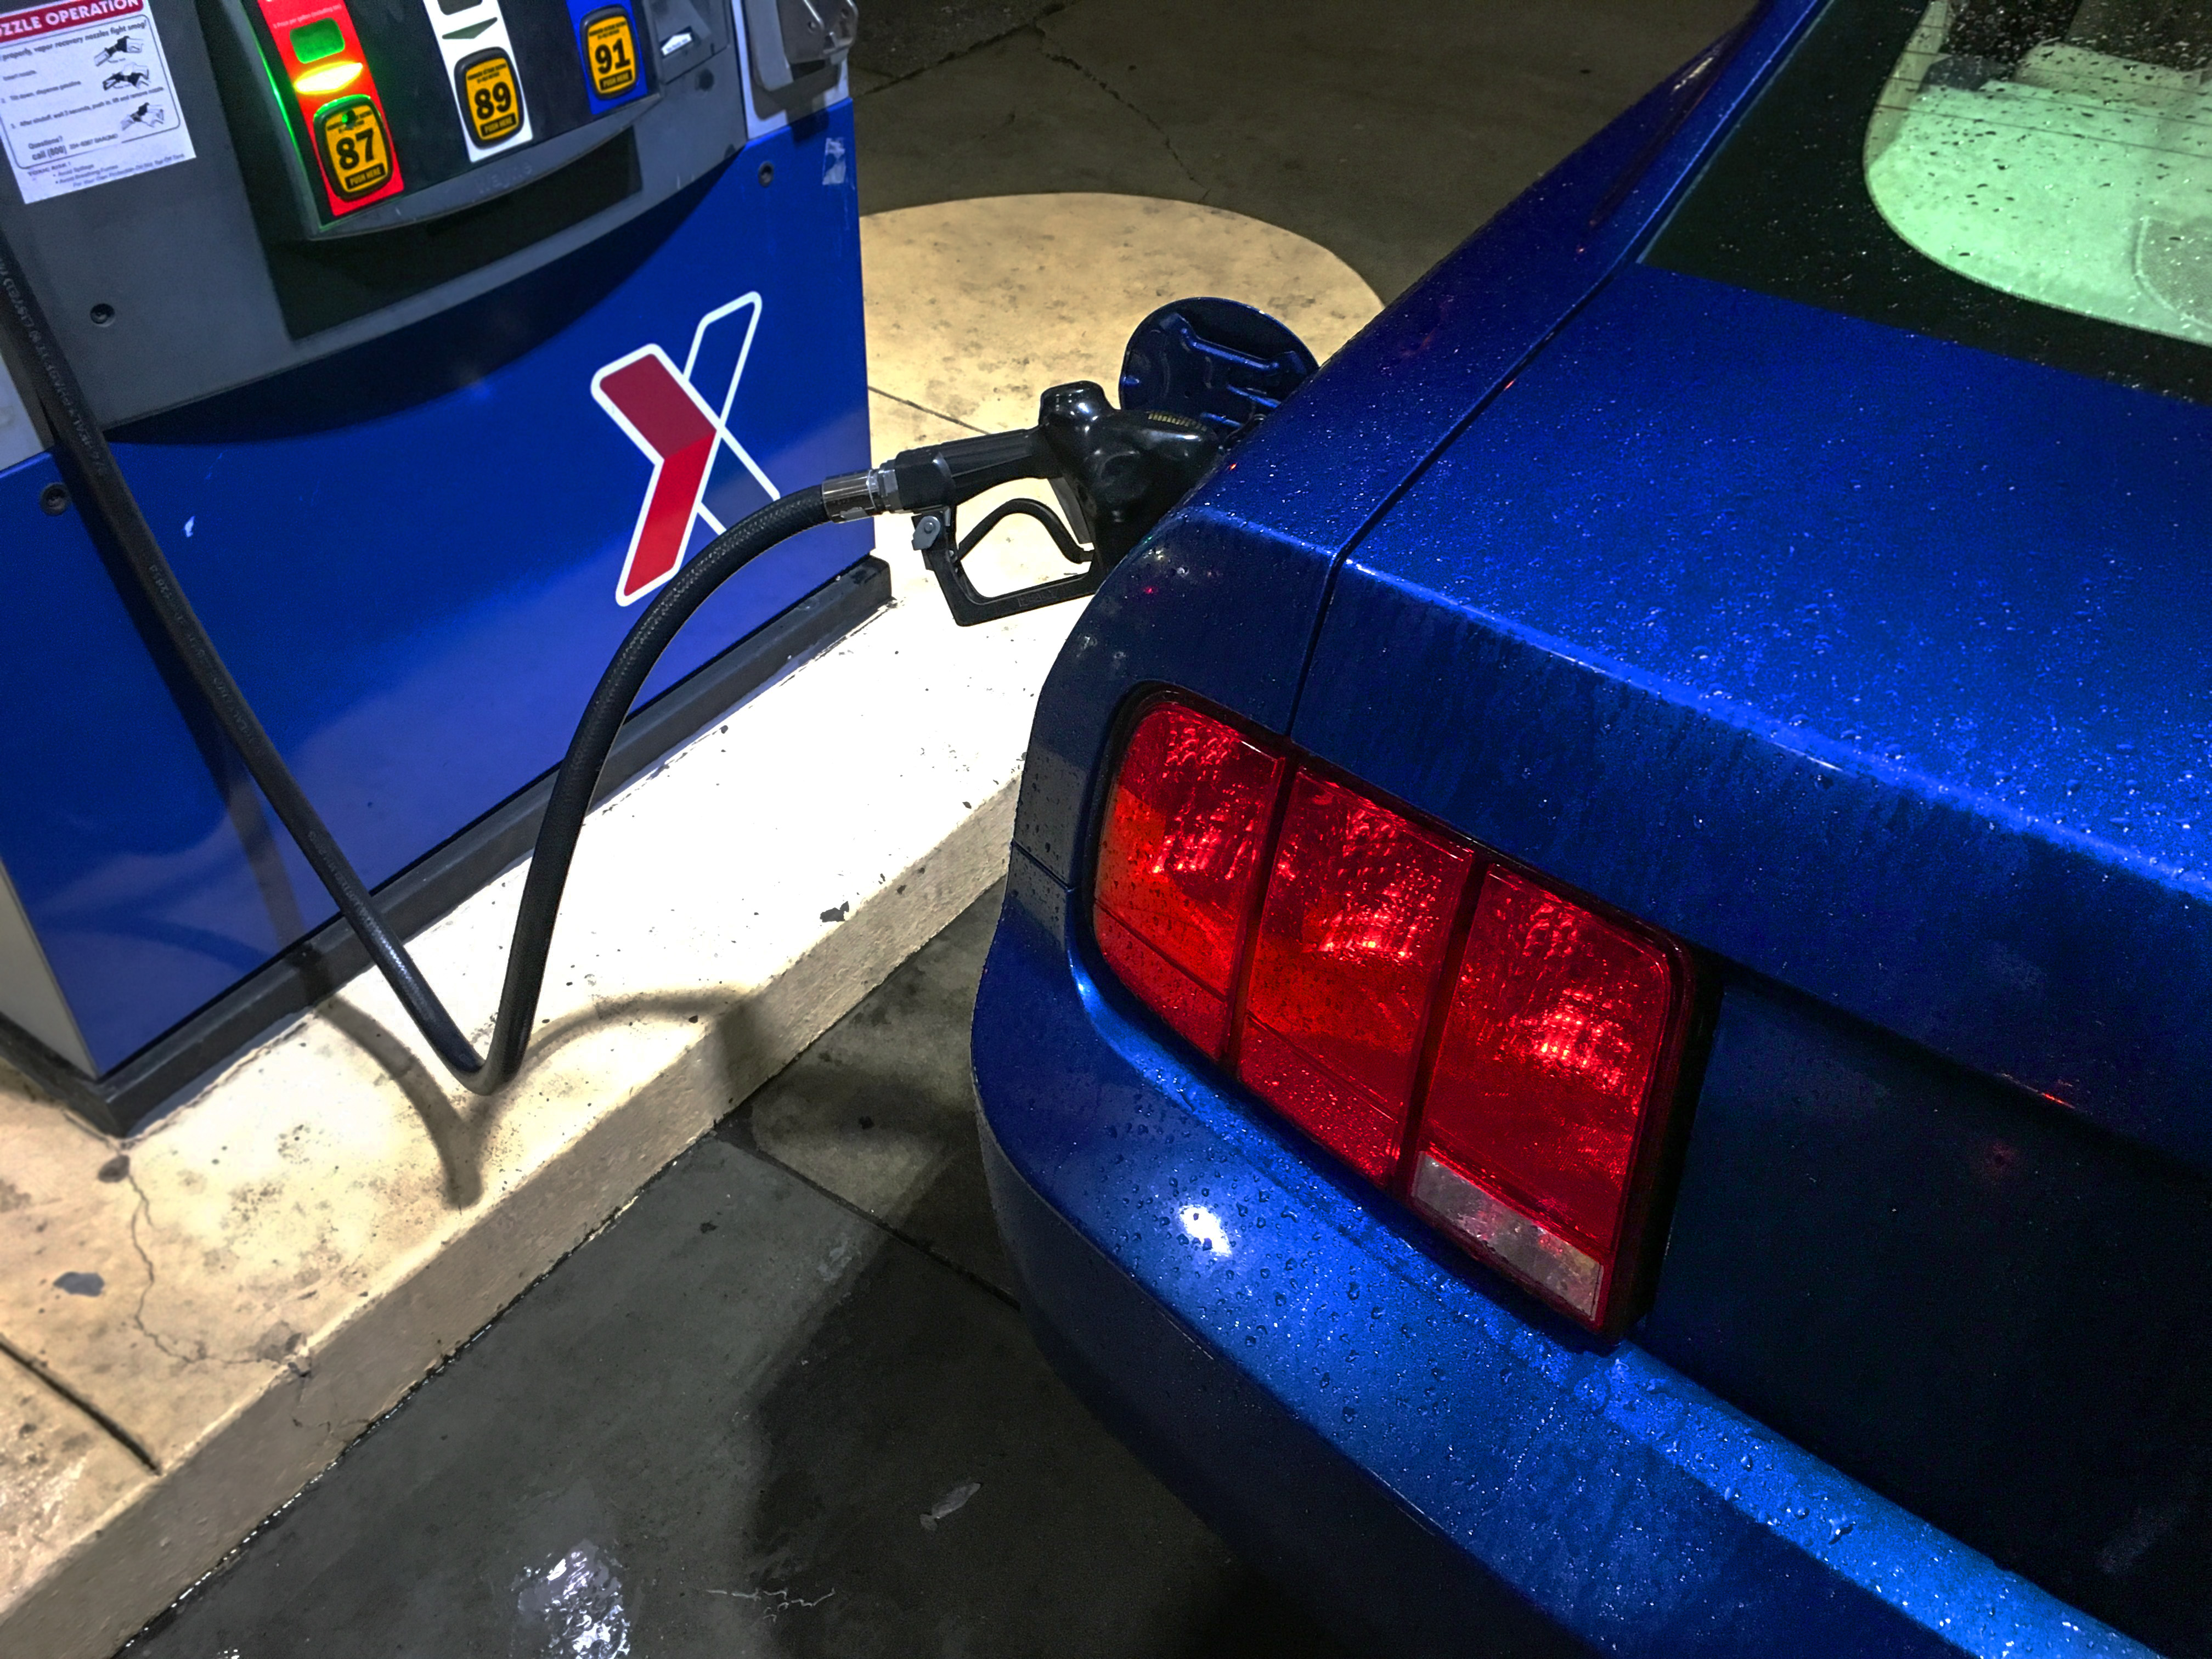
car, wheel, window, glass, vehicle, blue, bumper, 2016, supercar, gasoline, mustang, blu, 366, fuel, carbon, automotive exterior, vehicle registration plate